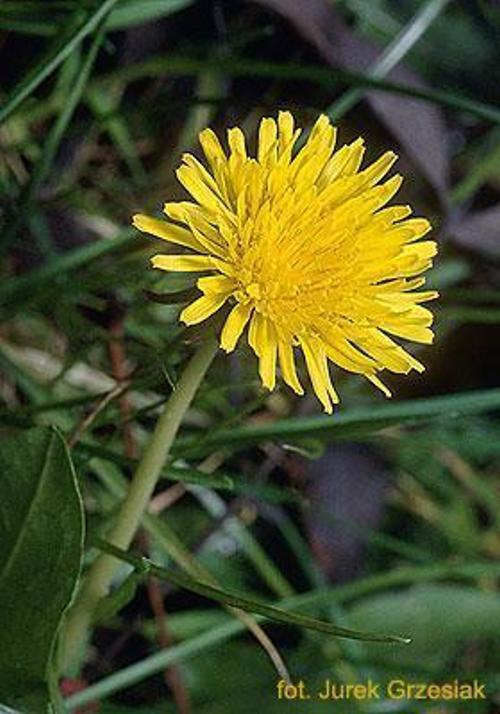
Flower: Dandelion